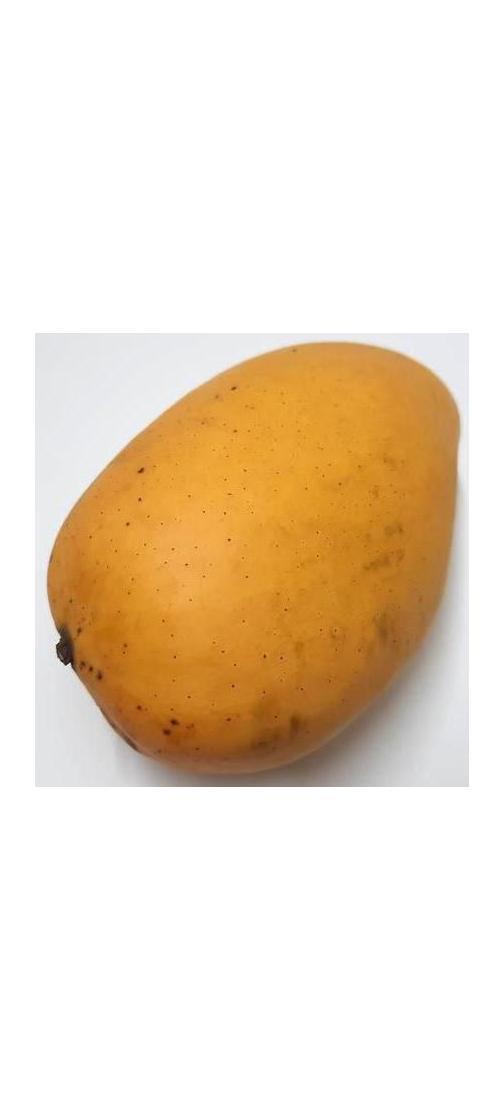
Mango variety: Katimon